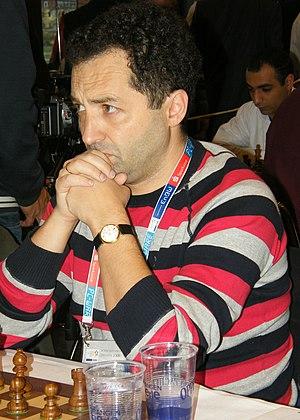
Evgeni Agrest est un joueur d'échecs suédois d'origine biélorusse.